Bordesley, Birmingham

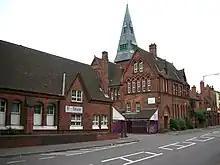
Former Garrison Lane School photographed in 2006

Land had been developed along Bordesley High Street to the junction of the Coventry and Stratford roads and along the Stratford road as far as Highgate Park by 1810 and subsequently, in 1838, Bordesley became a suburb of Birmingham, and so developed through its trade, manufactures, and public institutions. By 1841 the population of Deritend and Bordesley had passed 18,000, by 1871 it had reached almost 50,000 and by 1901 was recorded as 110,968. Bordesley had become urbanised with numbered courts, back to back houses and manufacturies.